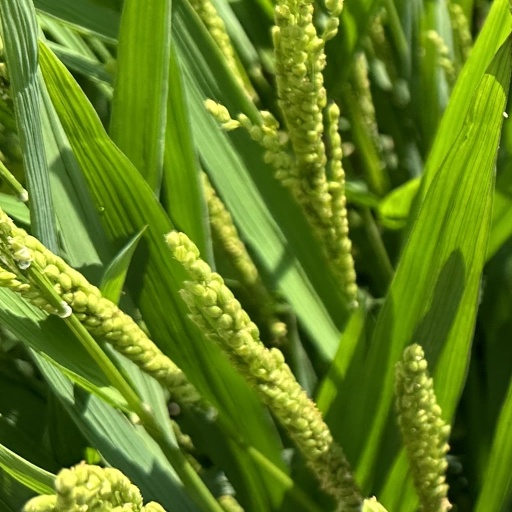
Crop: rice